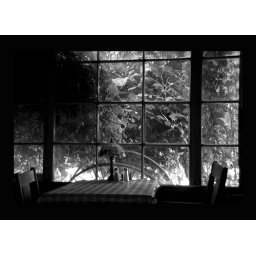
A study in black and white. Lunch table set and ready to go...